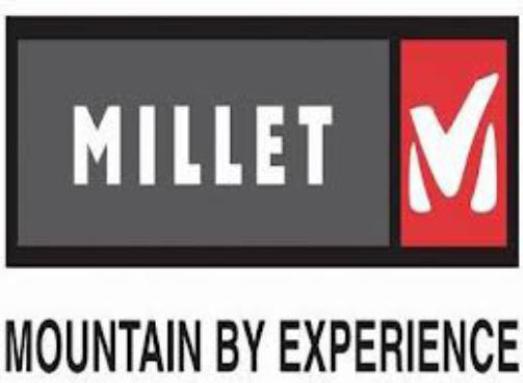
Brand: millet-1
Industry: Others